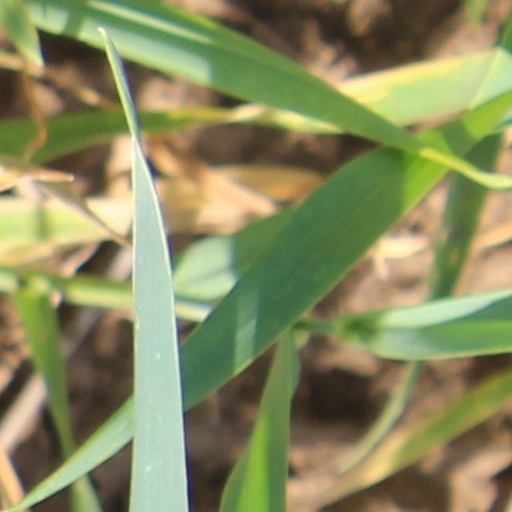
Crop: wheat